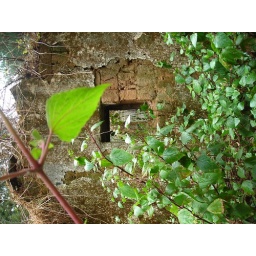
a window in an abandoned house